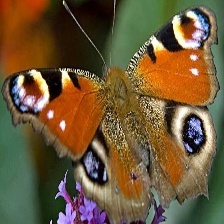
Species: PEACOCK
Butterfly family (ImageNet category): admiral